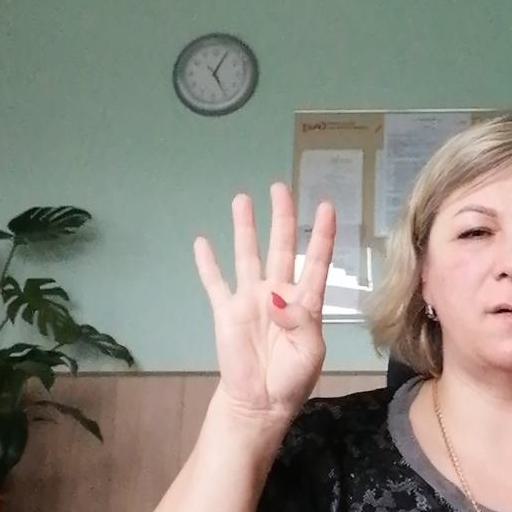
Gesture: four